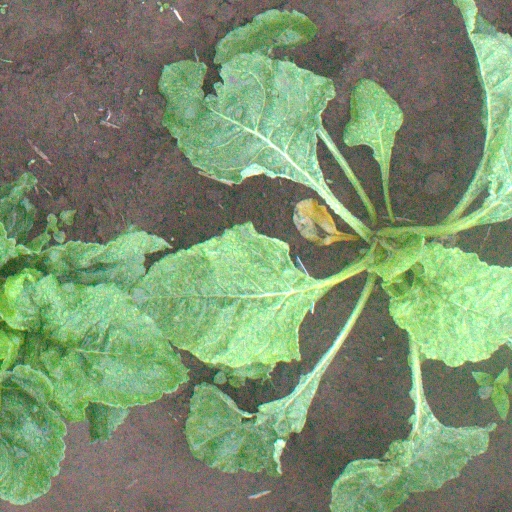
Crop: sugar beet